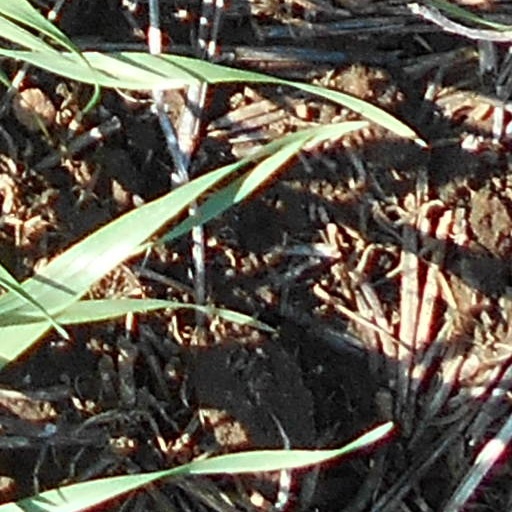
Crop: wheat